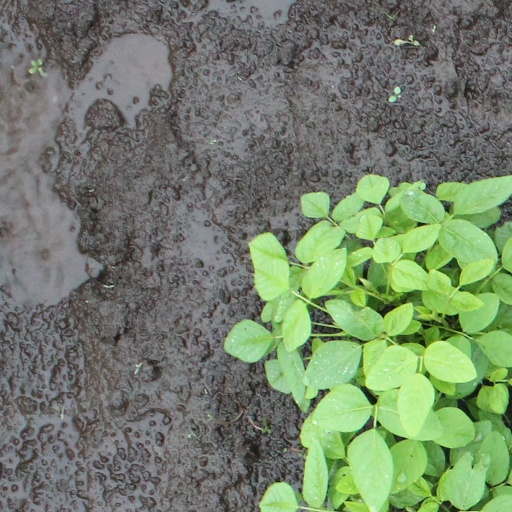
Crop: soybean